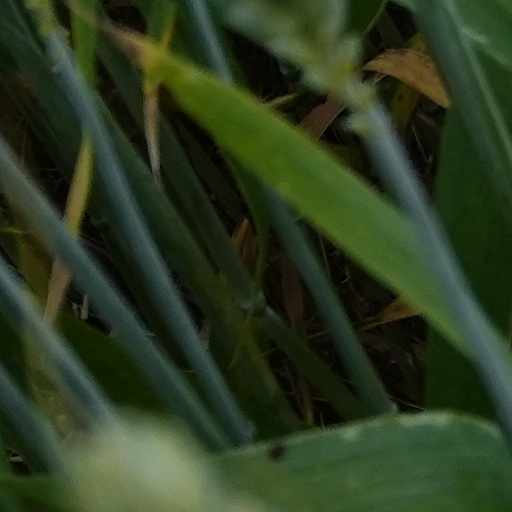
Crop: wheat